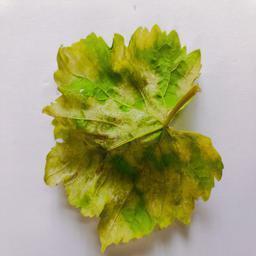
Label: Downy Mildew